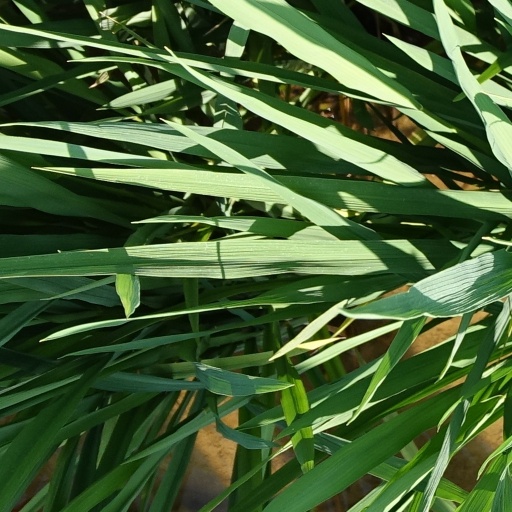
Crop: rice